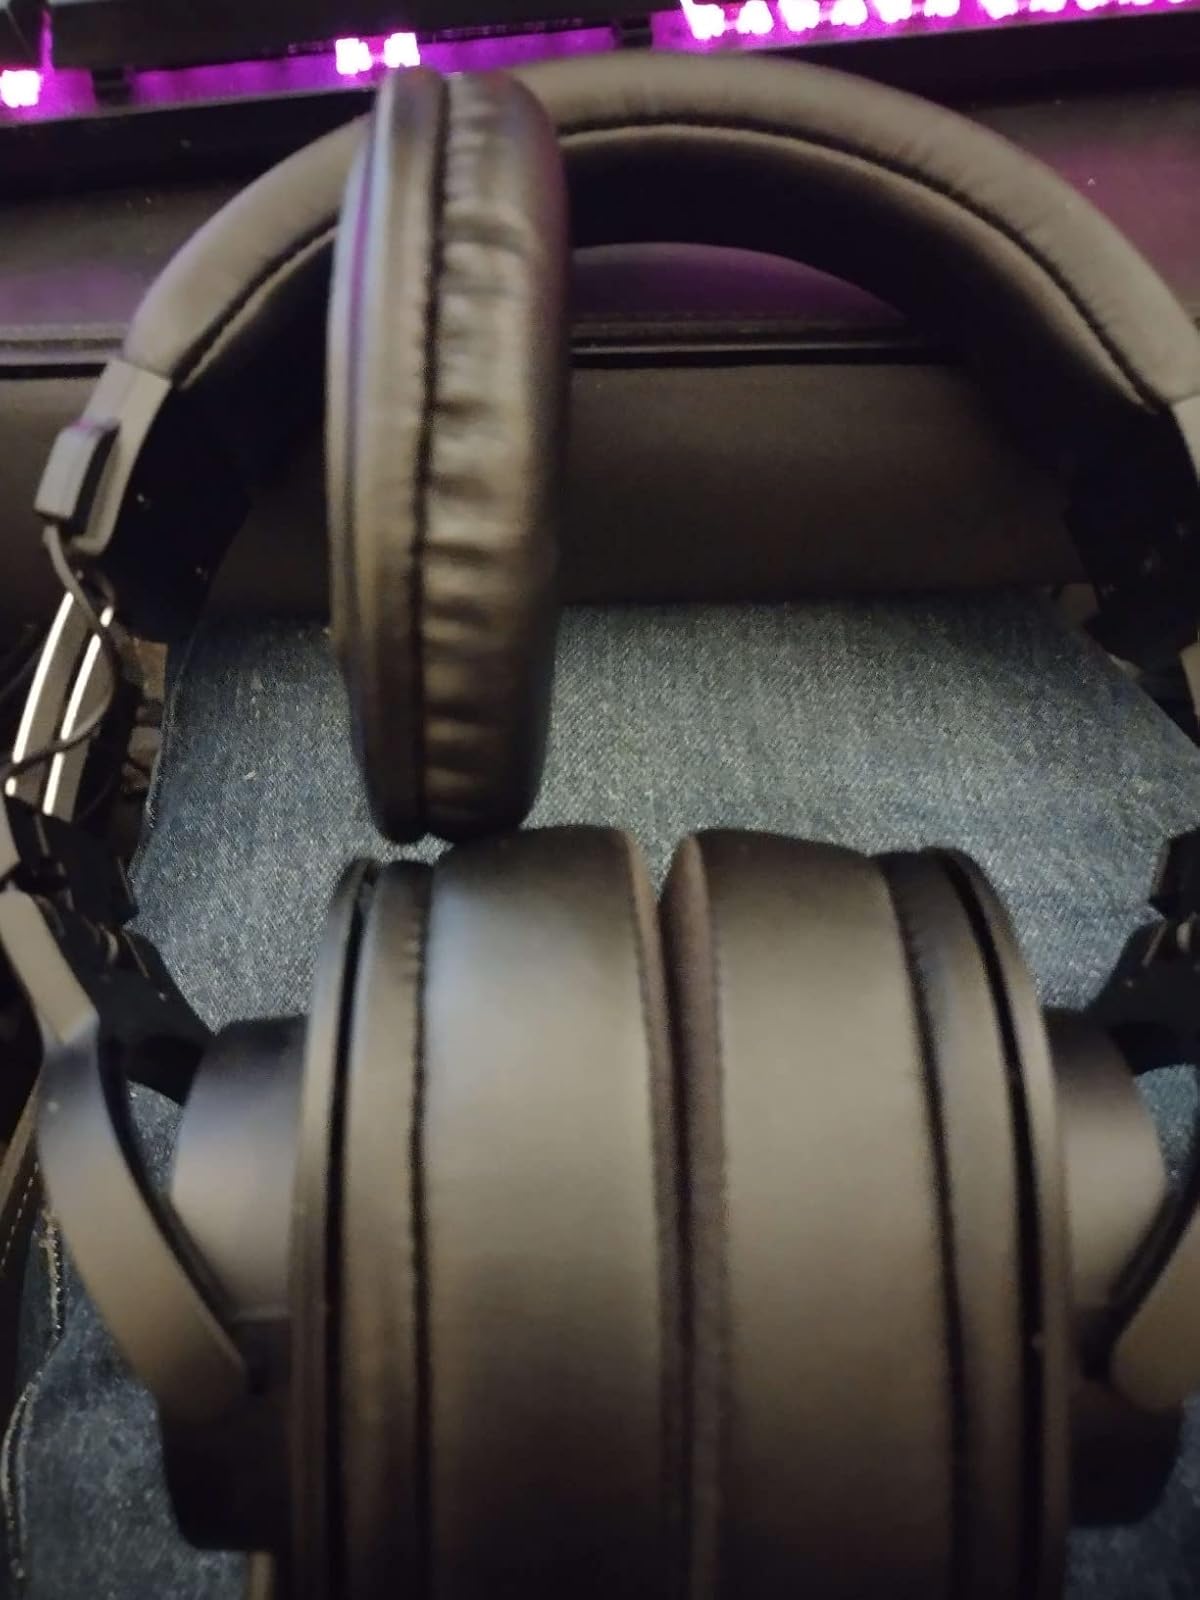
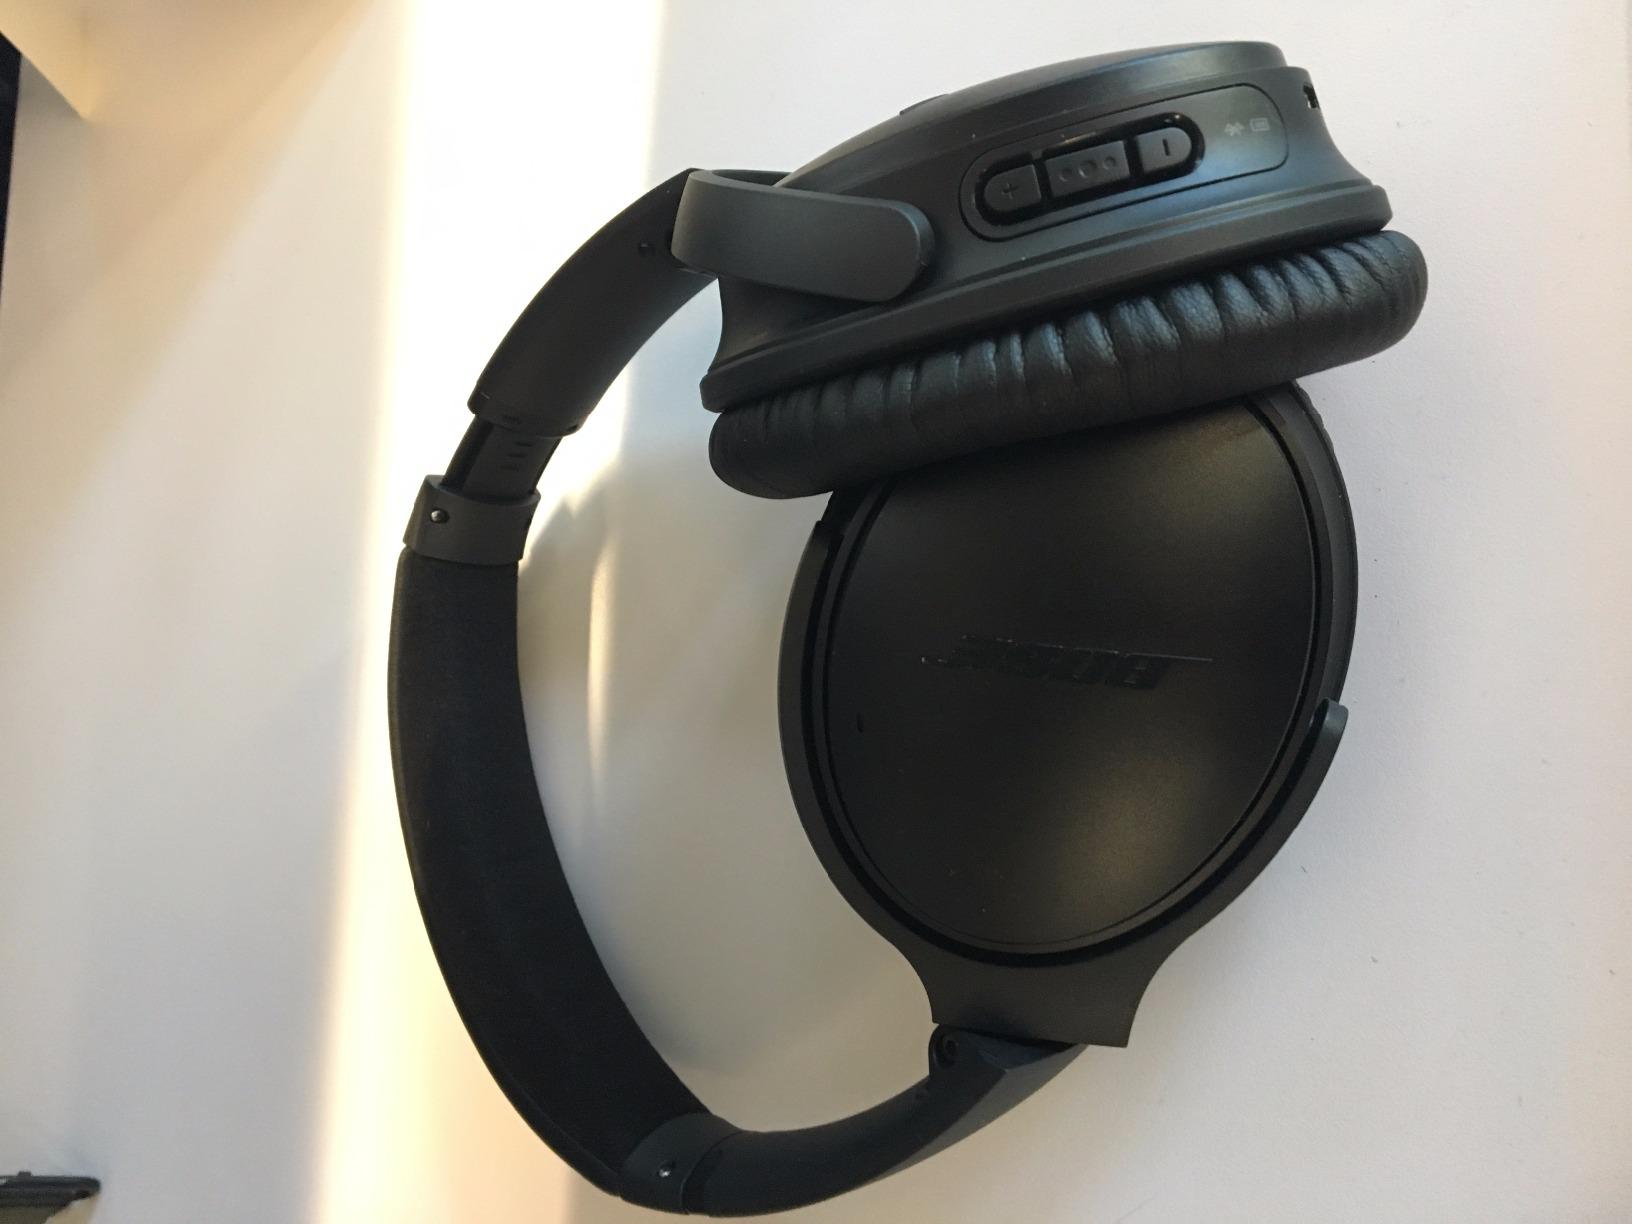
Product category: headphones
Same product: no